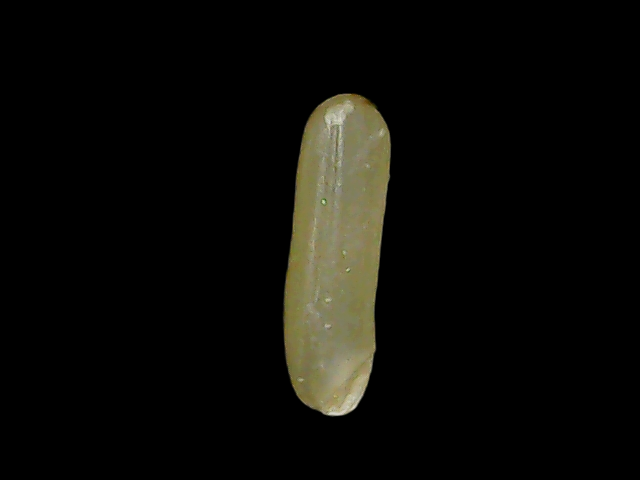
Rice variety: Binadhan19